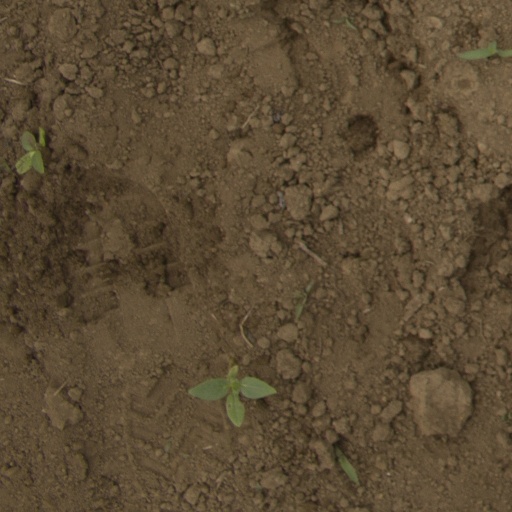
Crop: Jerusalem artichoke